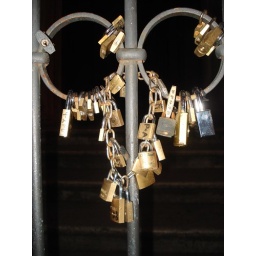
interesting fence by the Trevi Fountain...it must be like carving your initials in a tree :)